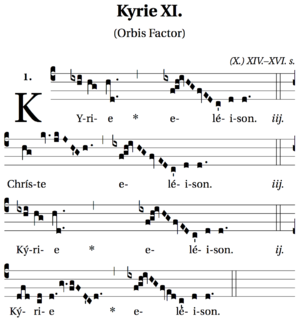
Kyrie eleison
Kyrie XI ("orbis factor")— Kyrie opsat som Gregoriansk sang—fra Liber Usualis
Kyrie eleison kommer fra oldgræsk: Κύριε, ἐλέησον og betyder Herre, forbarm dig.